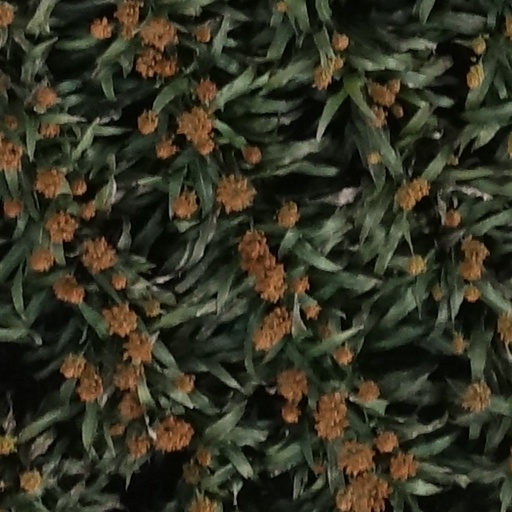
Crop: sorghum